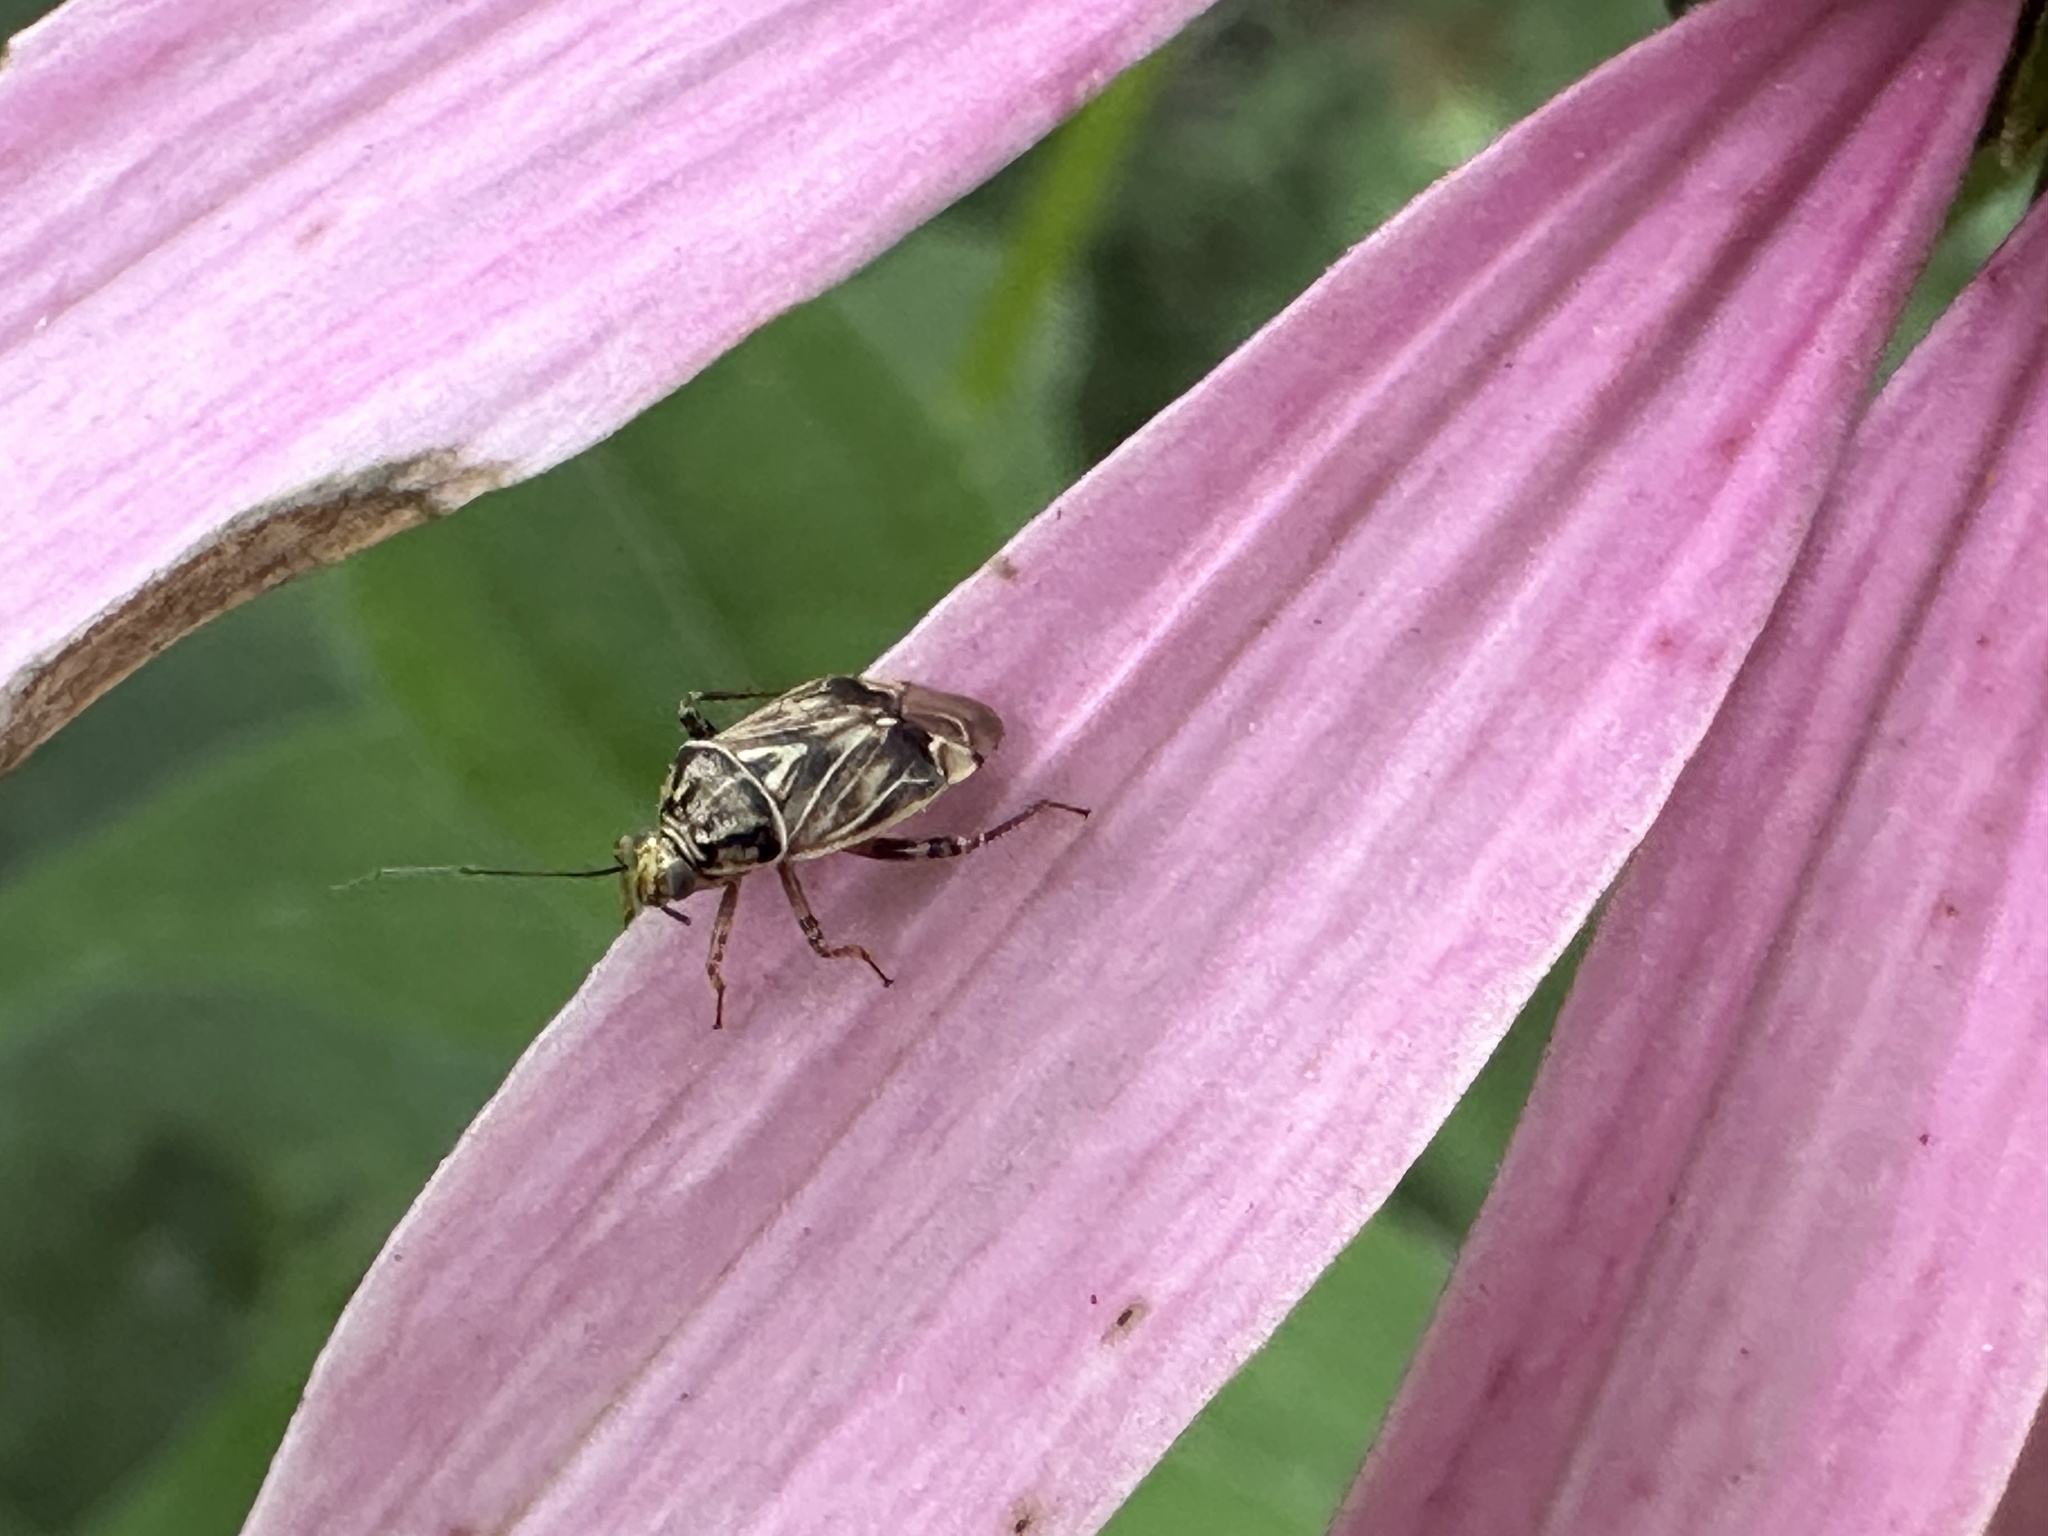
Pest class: lygus_bug